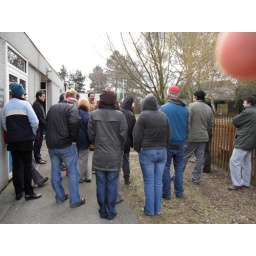
Discussing the role of chickens by the chicken house.